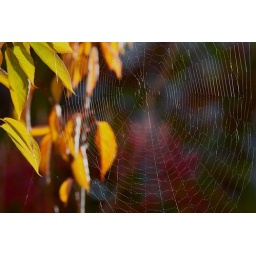
this spiderweb was hanging in the tree in front of my kitchen window